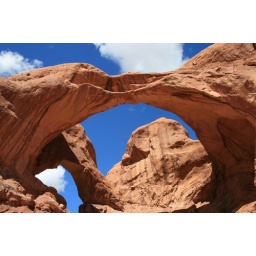
Love the blue blue sky against the fiery orange of the arches!